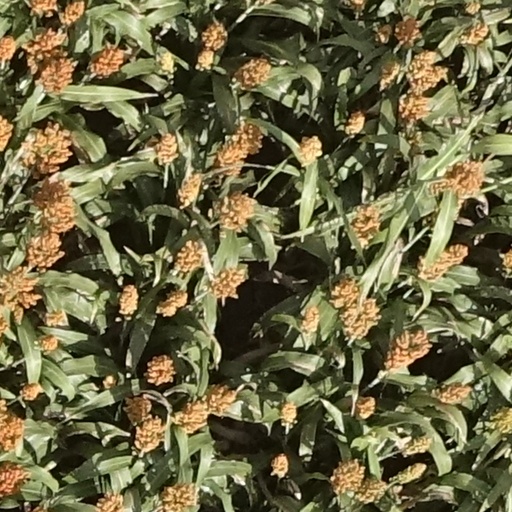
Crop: sorghum